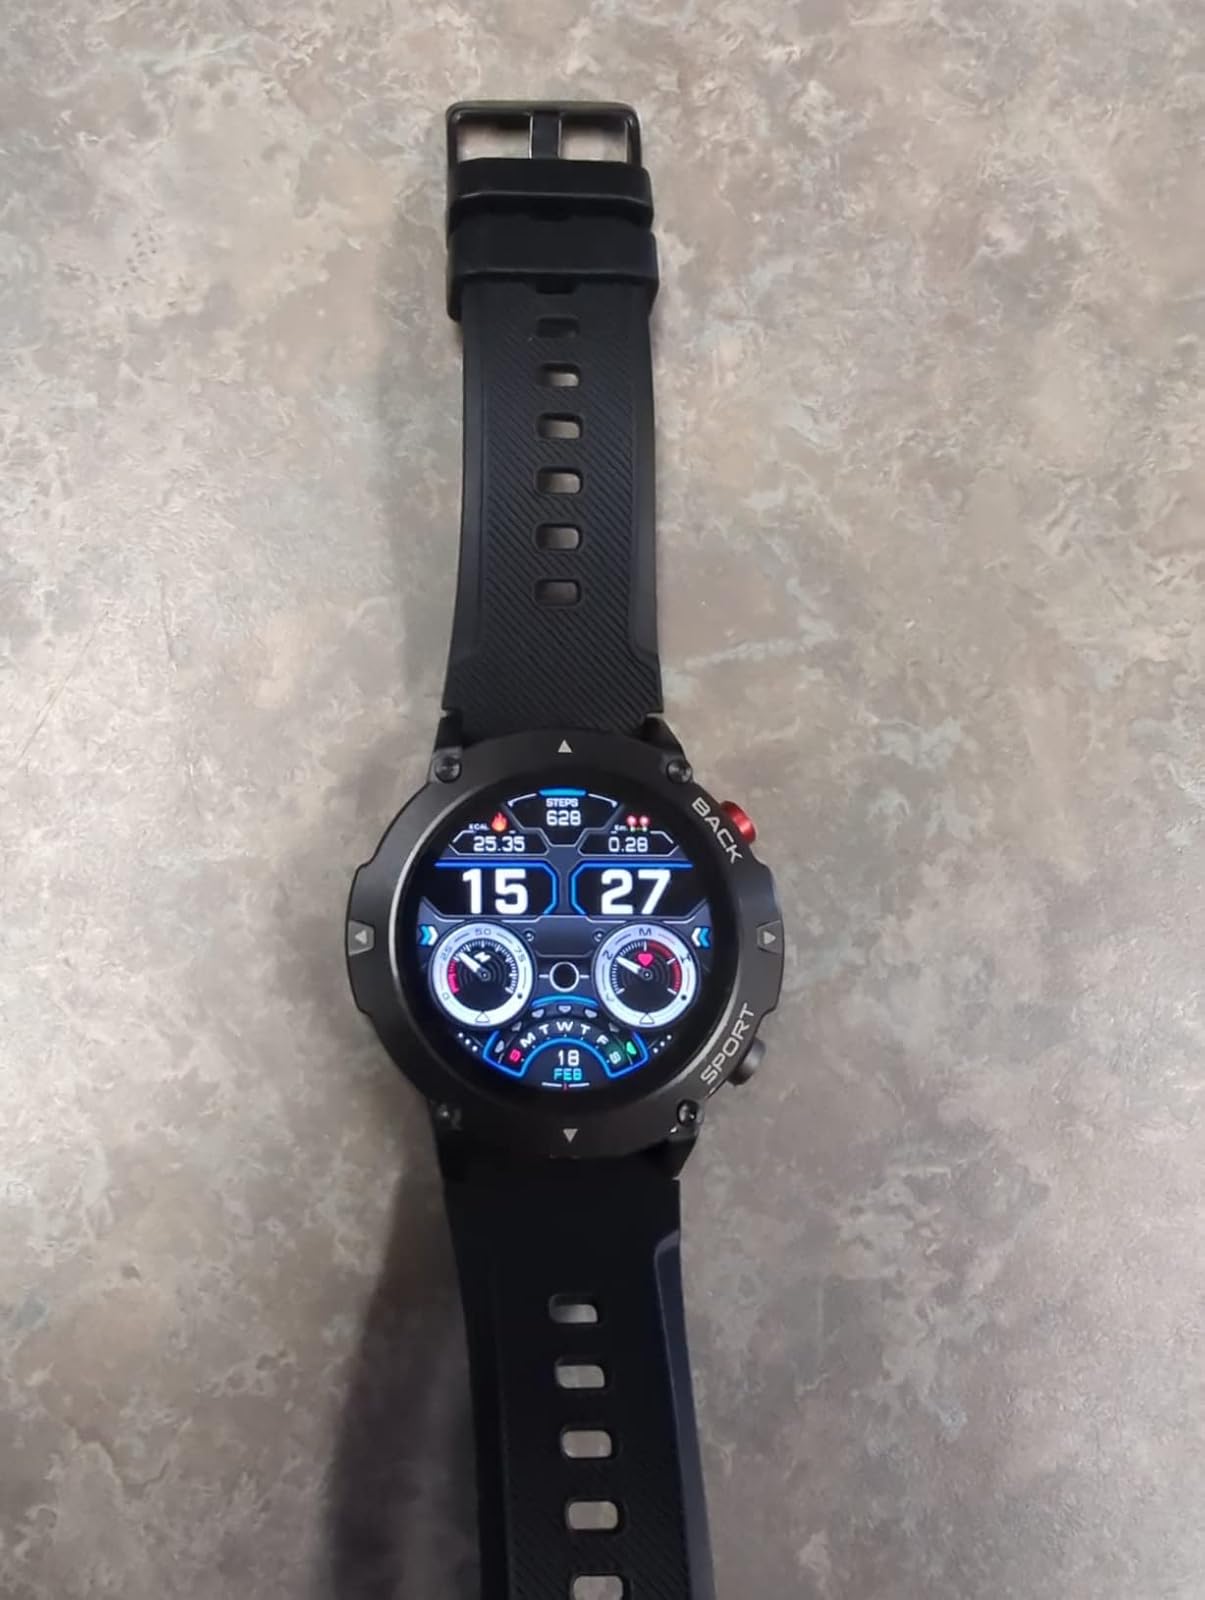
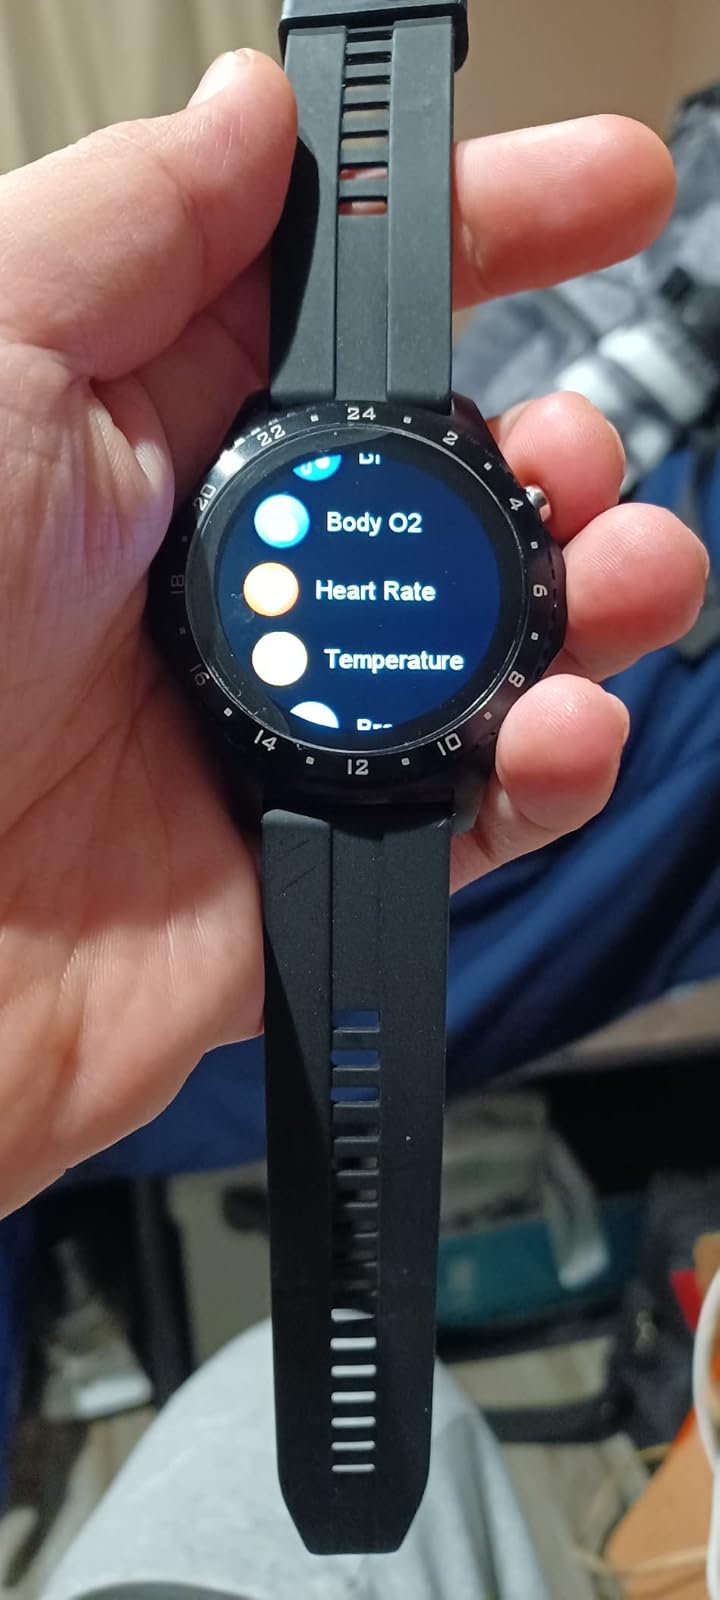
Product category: smartwatch
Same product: no